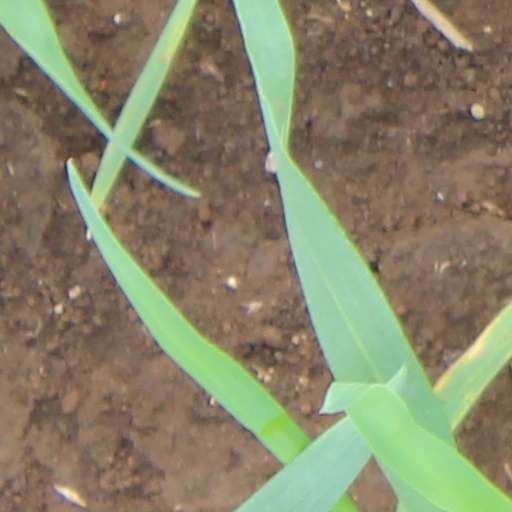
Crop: wheat